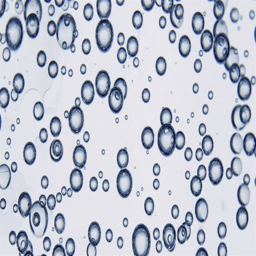
sparkling bubbles rising in a glass of clean water .